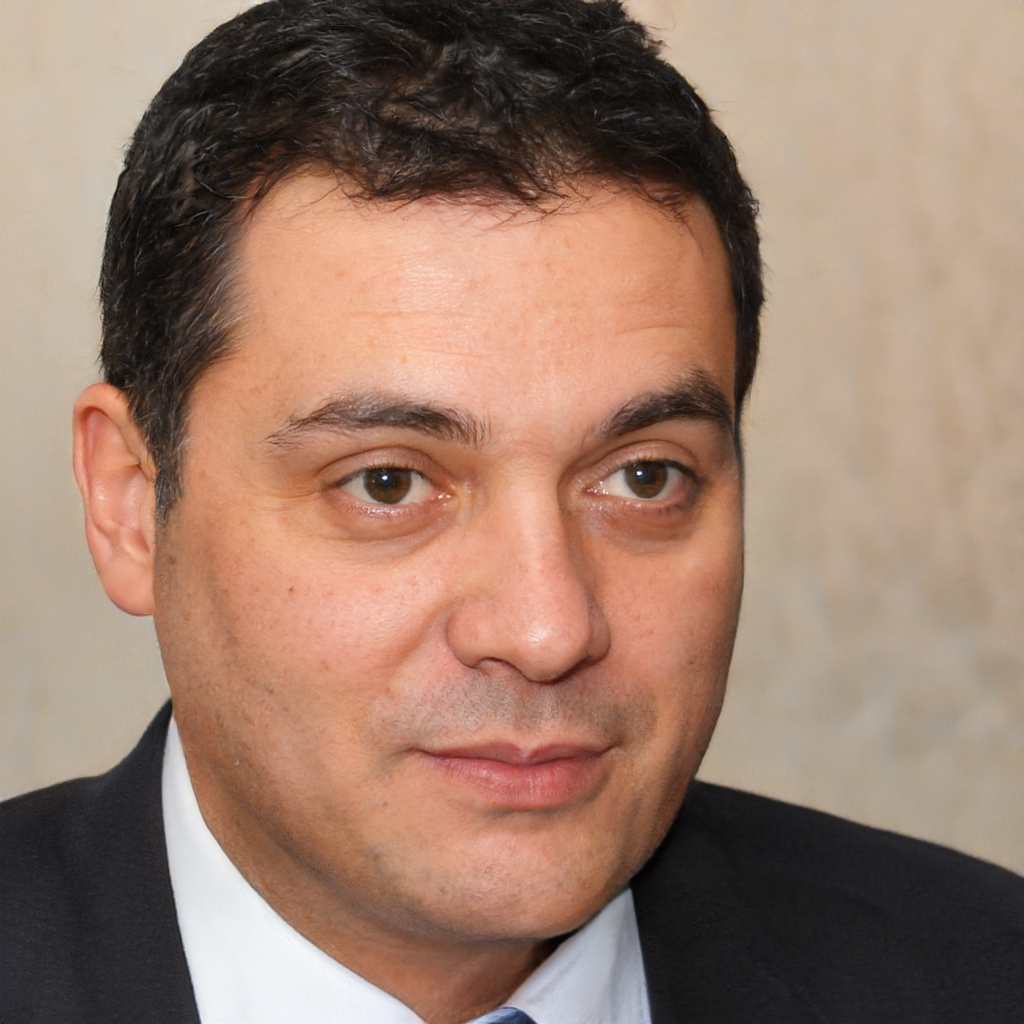
Label: No Watermark